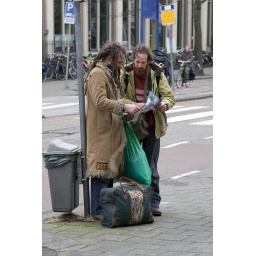
Just wondering what's in the green garbage bag